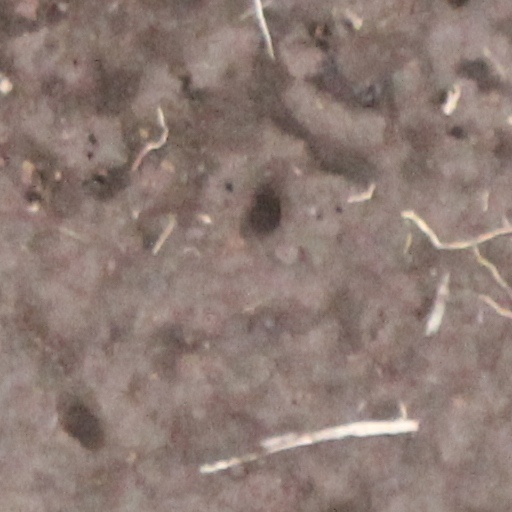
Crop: wheat